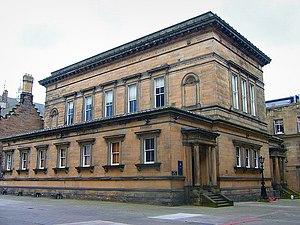
Le Reid Concert Hall est une petite salle de concert de la ville d'Édimbourg, en Écosse, au Royaume-Uni. Il se trouve à environ 530 mètres au sud du Royal Mile, et fait partie de l'Université d'Edimbourg. Ouvert à l'origine en 1859 sous le nom de Reid School of Music par le professeur de musique de l'université, John Donaldson, il est un bâtiment classé de catégorie A. La salle porte le nom du général John Reid, officier de l'armée et musicien qui a fondé la chaire de musique à l'université.